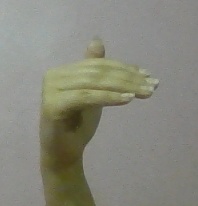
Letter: khaa